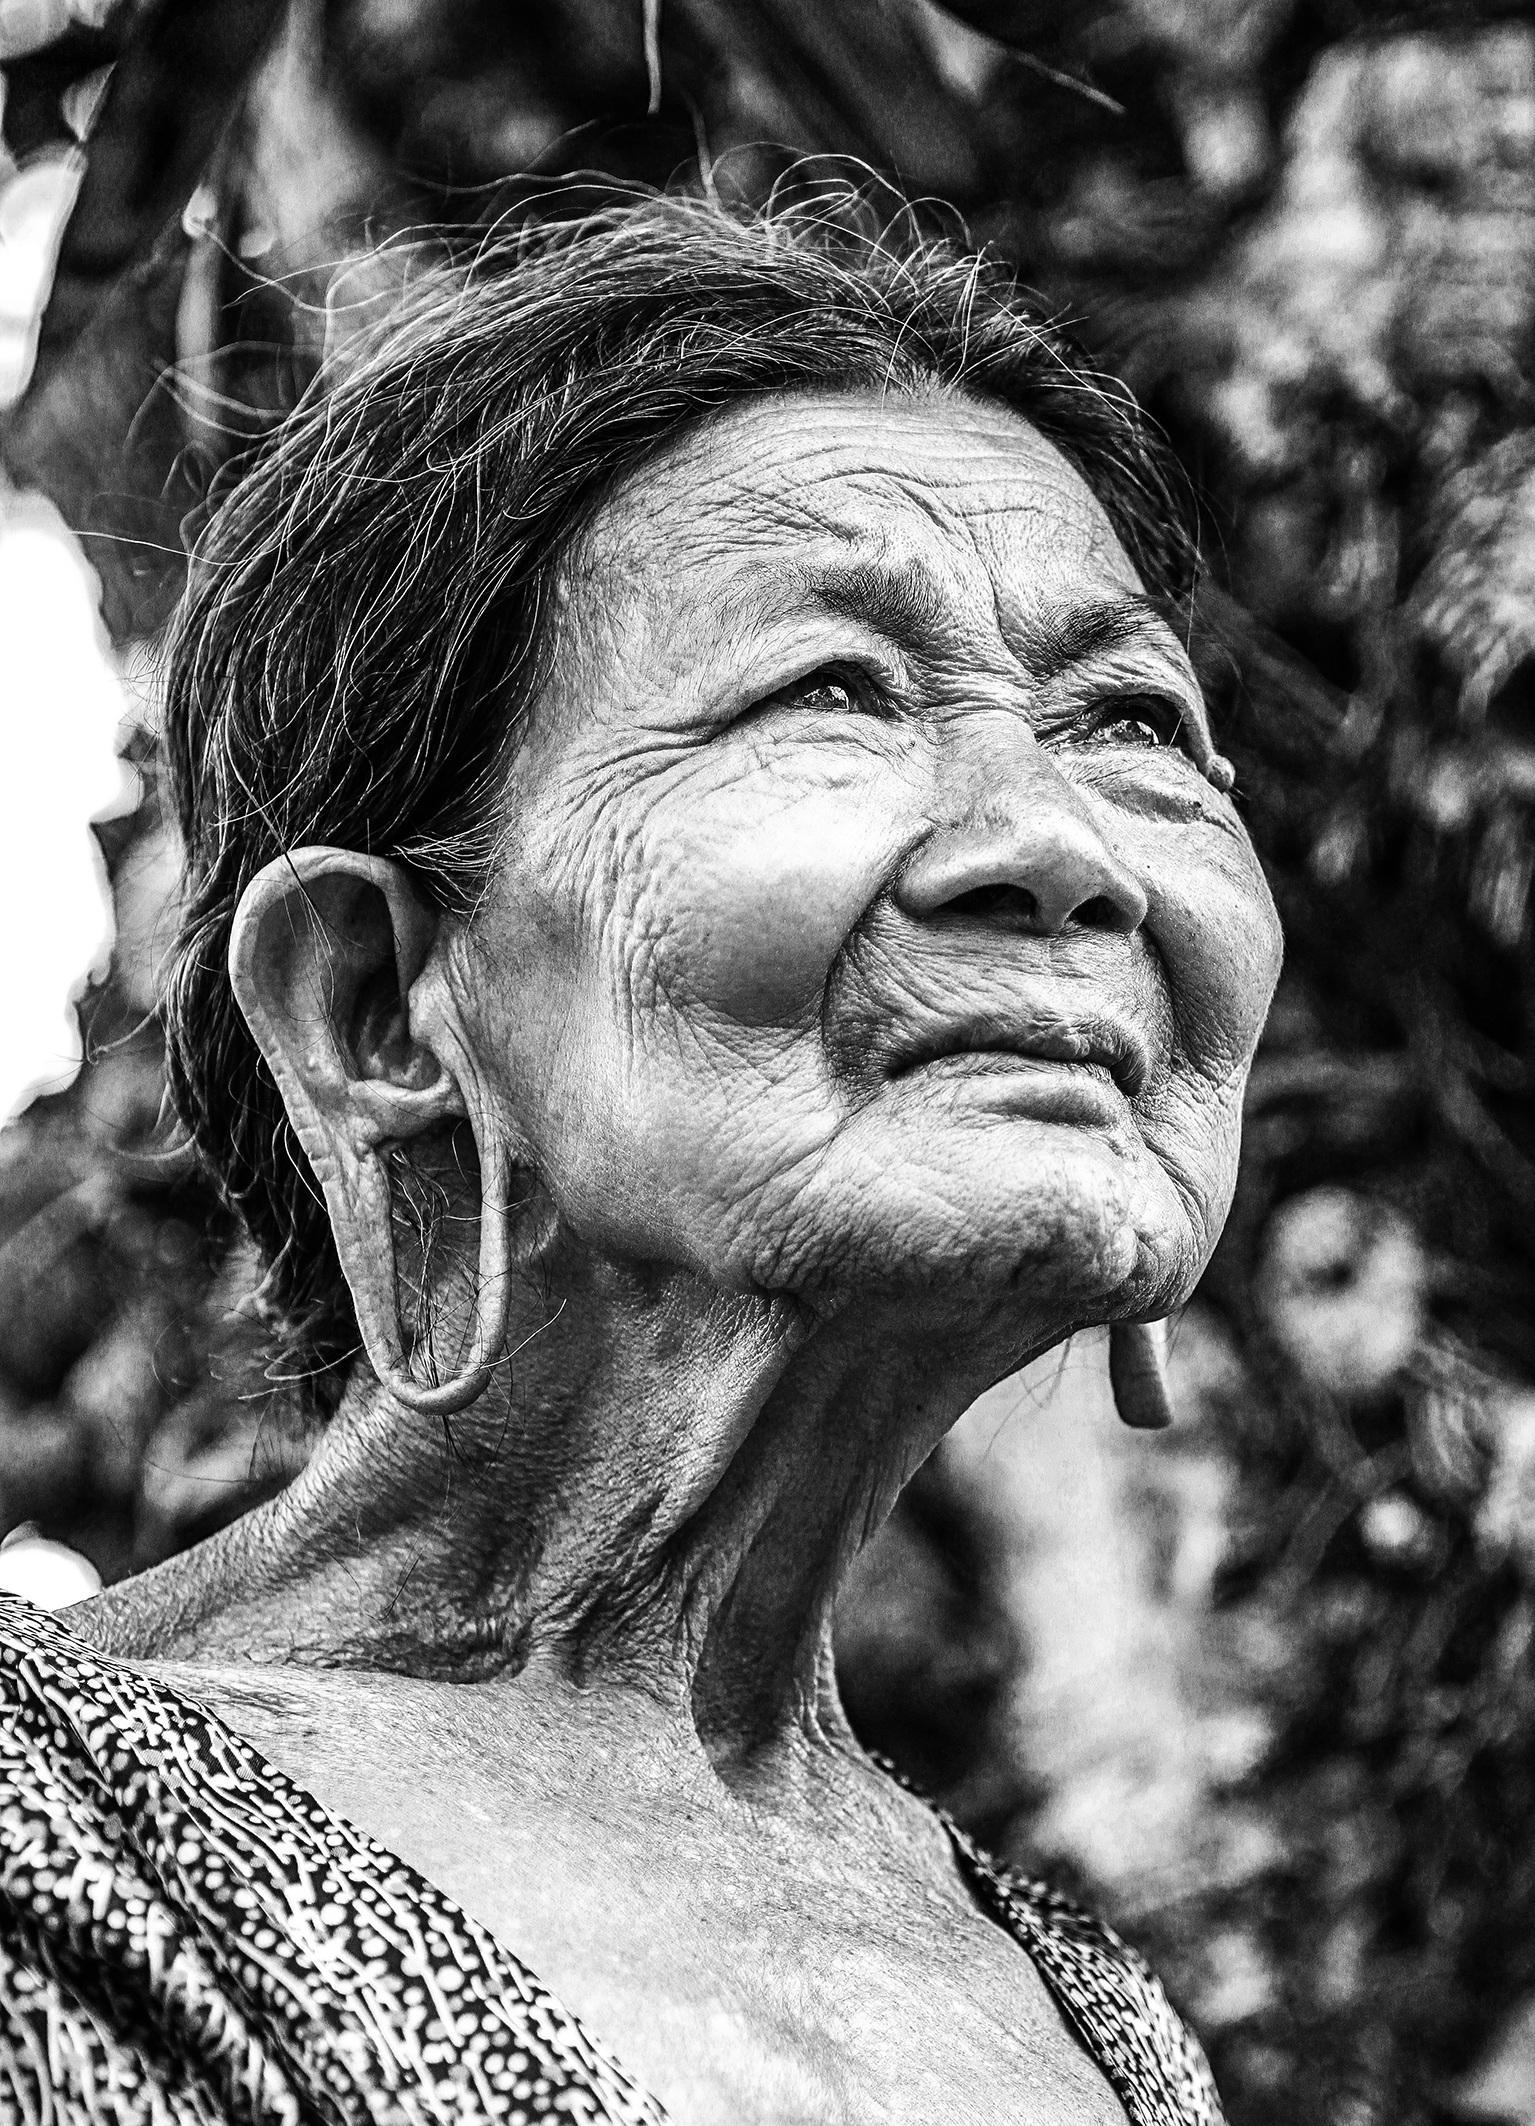
black and white, monument, statue, portrait, monochrome, old woman, face, sculpture, art, head, vietnam, three tamarind m nong, dak nong province, monochrome photography